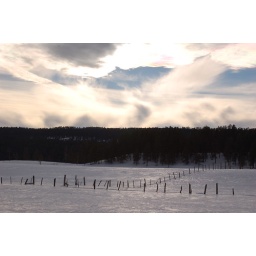
Saw this shiny field of snow -- melted and refrozen -- just outside of Pagosa Springs. in February.